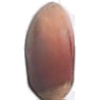
Label: Hazelnut 1